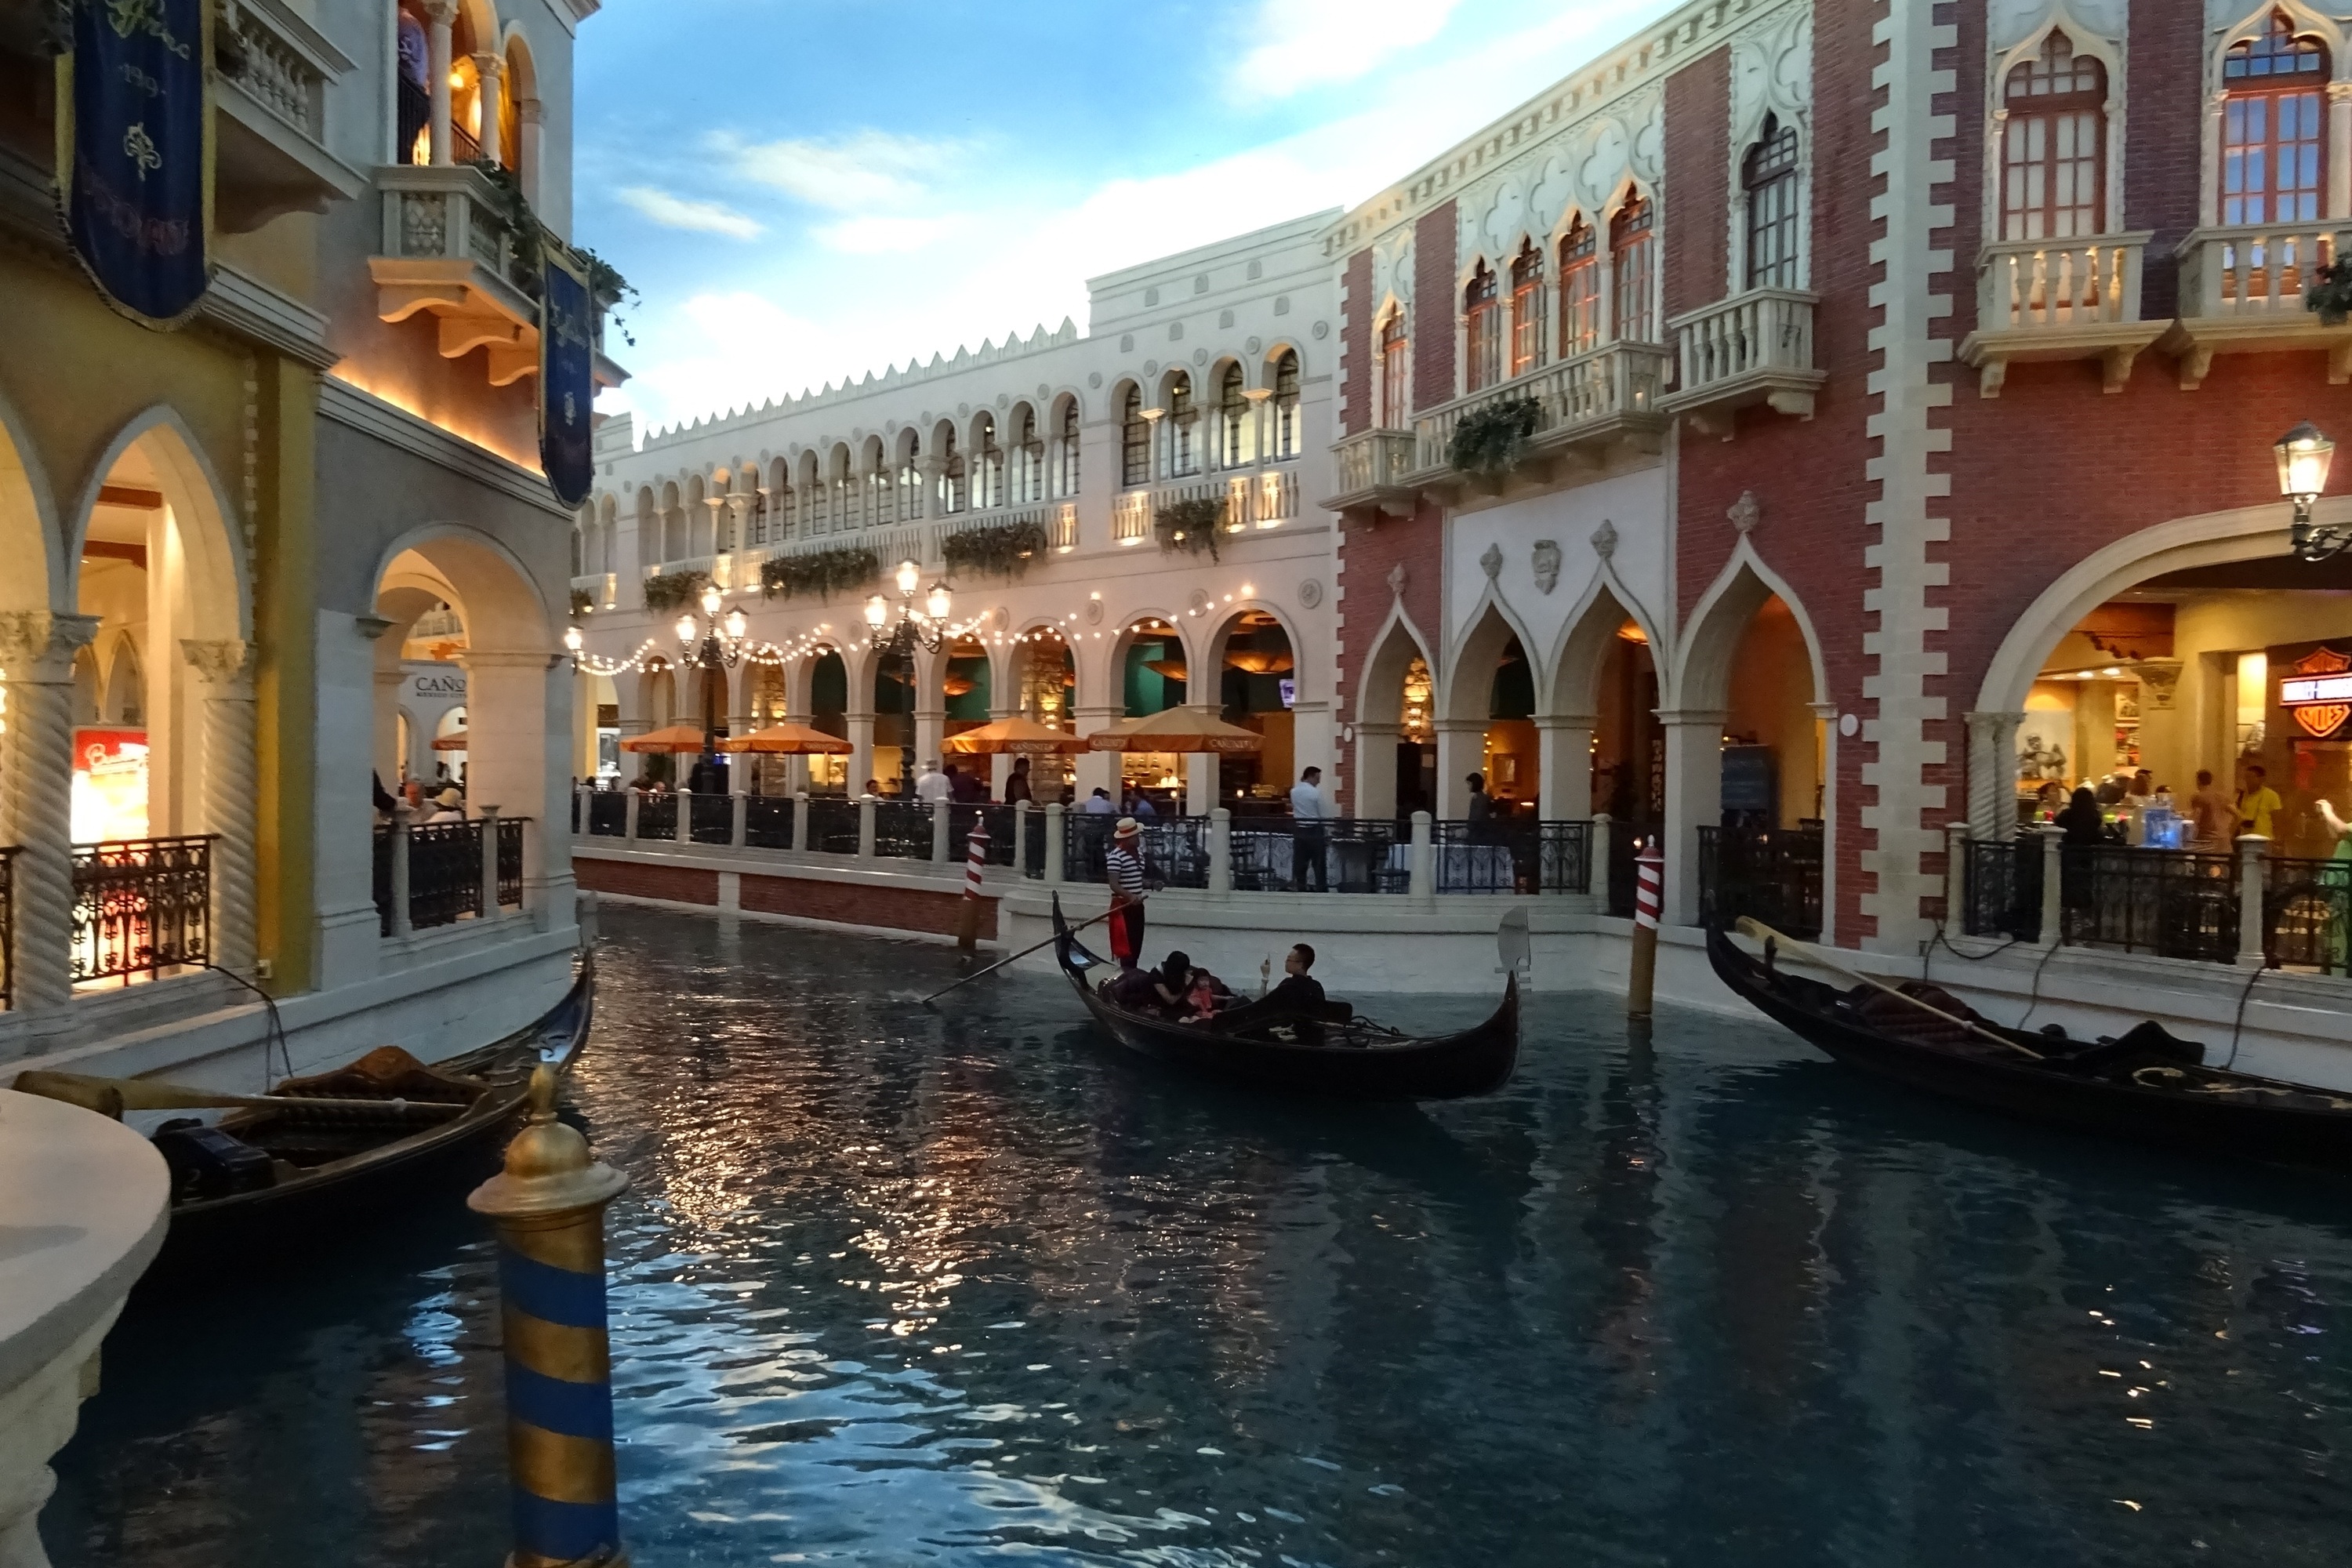
architecture, boat, town, city, canal, vehicle, usa, america, boulevard, tourism, waterway, gamble, hotel, gondola, vegas, nevada, casino, gambling, entertainment, strip, las vegas, theme, venetian, grand canal